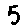
Label: 5